Indiana Mammoth Internal Improvement Act

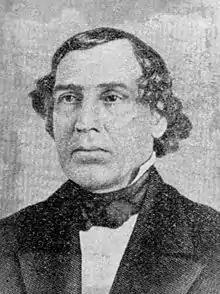
Governor James Whitcomb, opponent of the law, and man who sold off the last of the public works.

The creditors had taken the public works expecting that they could be quickly completed and become profitable, but were disappointed to discover that not to be the case for all the projects. The Vincennes Trace was renamed the Paoli Pike, and operated for several years as a private toll road until repurchased by the state thirty years later. Its tolls covered its operating costs, but it was never profitable. The Central Canal was abandoned as a total loss, the expense to finish it was considered to be too great for any possible profitability, and the area was found to be unsuited for canals.